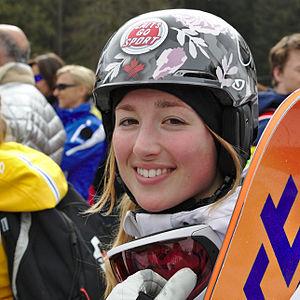
Chloé Dufour-Lapointe est une skieuse acrobatique canadienne-française. Elle est active dans le circuit de la coupe du monde depuis le 13 décembre 2007 avec une dixième place à Tignes en France.